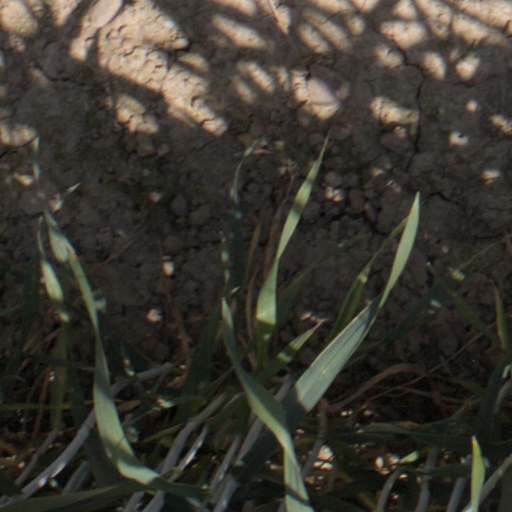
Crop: wheat